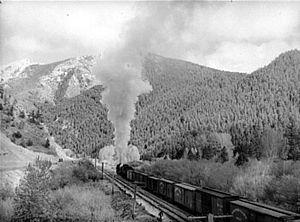
Après l'achèvement du Premier chemin de fer transcontinental le 10 mai 1869, un second projet, concurrent, fut réalisé par la Northern Pacific Railway, compagnie ferroviaire qui reliait les Grands Lacs au Pacifique en traversant le centre-nord des États-Unis et desservait les États de l'Idaho, du Minnesota, du Montana, du Dakota du Nord, de l'Oregon, de Washington et du Wisconsin.